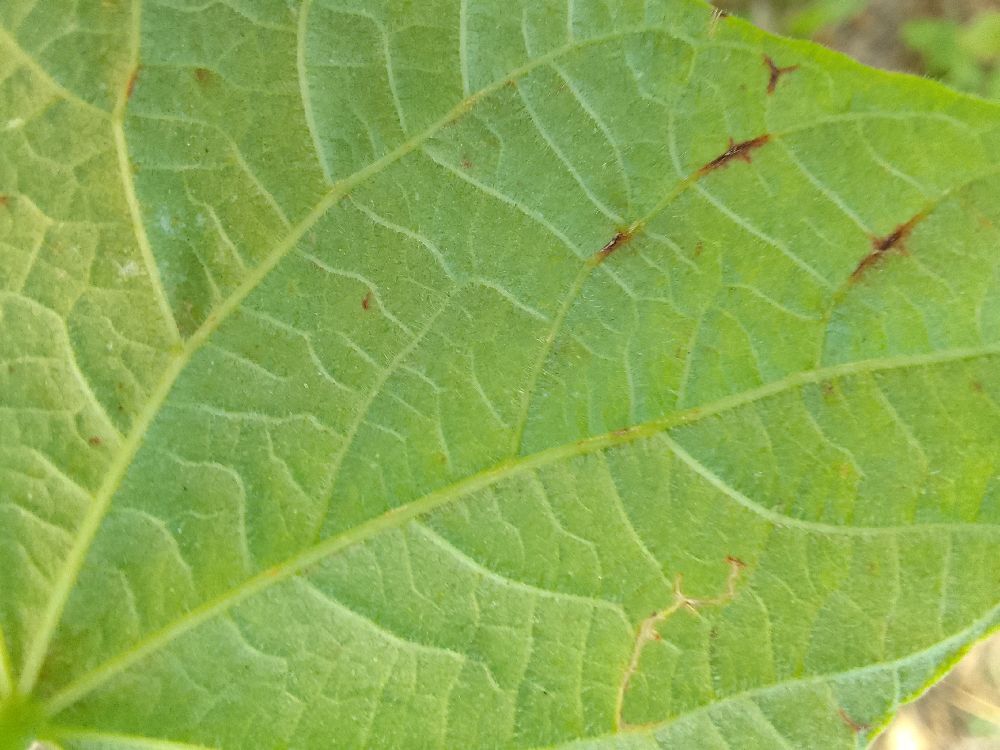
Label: anthracnose